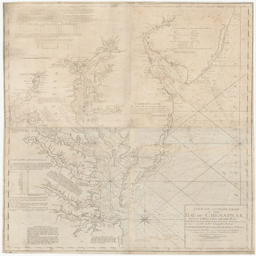
featured image of this map